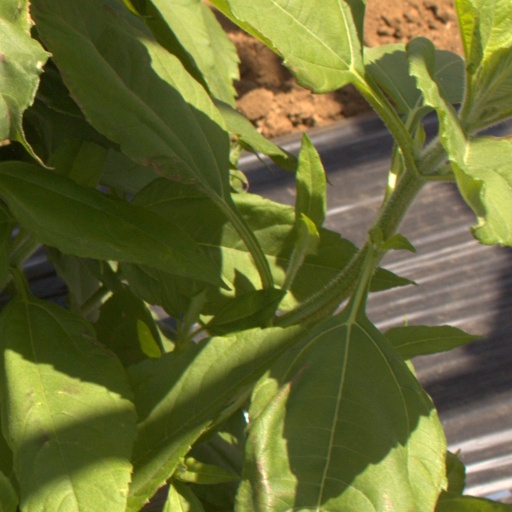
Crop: Jerusalem artichoke